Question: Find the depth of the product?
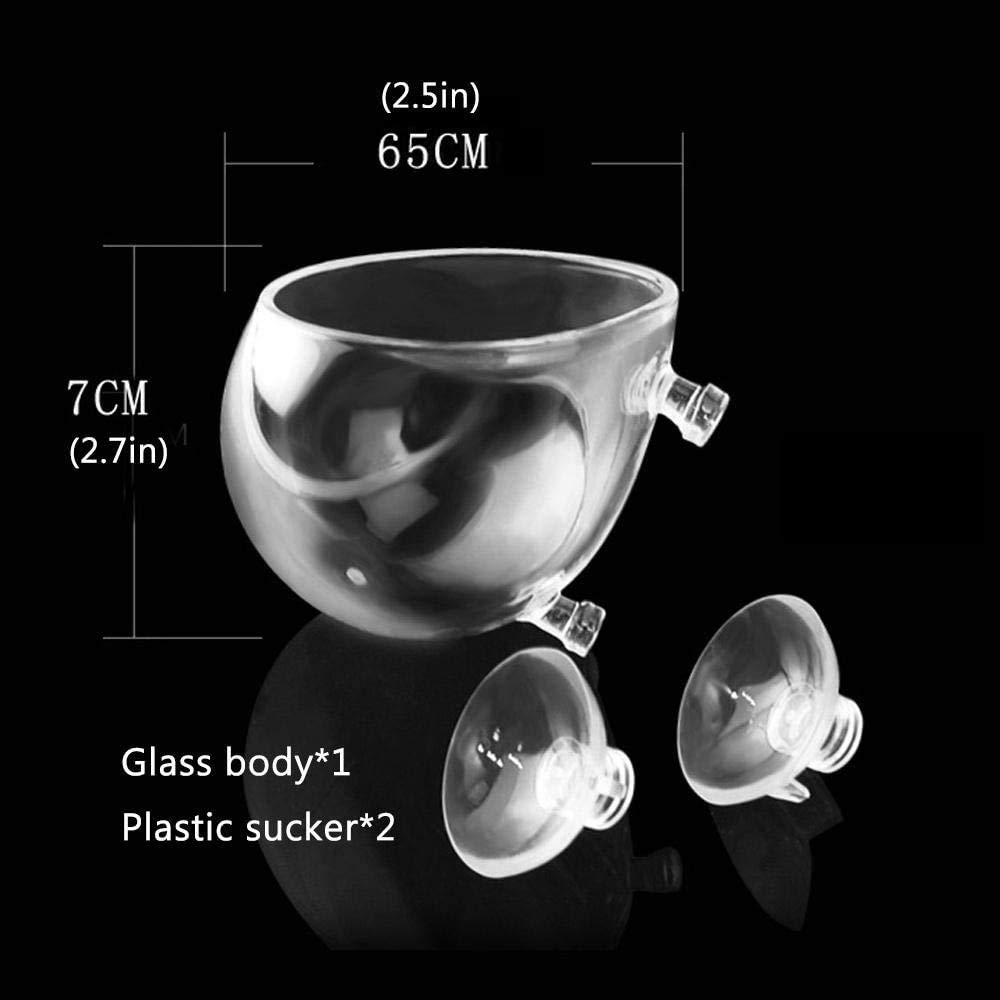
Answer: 65.0 centimetre